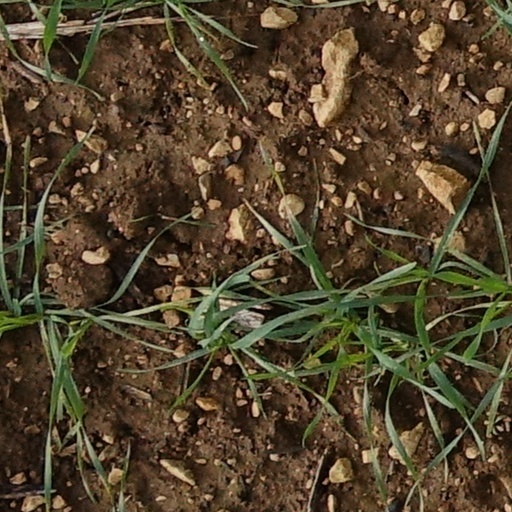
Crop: wheat